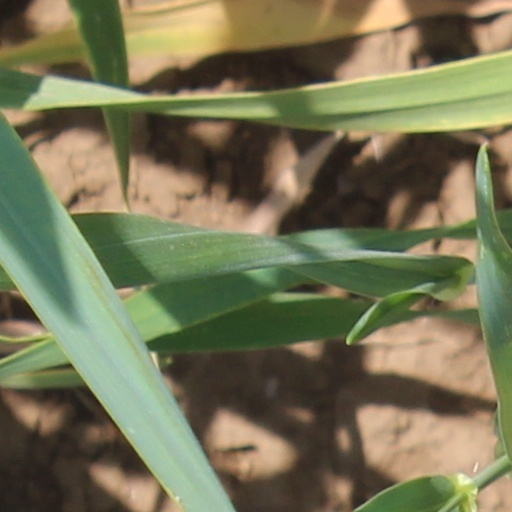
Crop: wheat